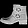
Label: Ankle boot